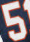
Number: 5